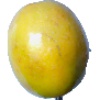
Label: Maracuja 1